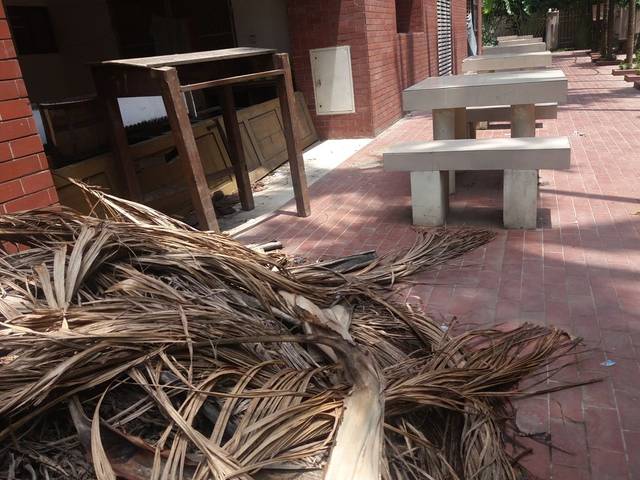
Region: Bangladesh
Coordinates: 23.728, 90.398